Sandy Stone (artist)

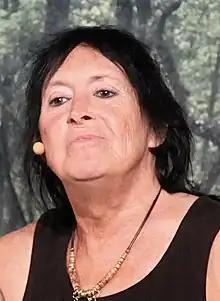
Sandy Stone in 2011

Allucquére Rosanne "Sandy" Stone (born c. 1936) is an American academic theorist, media theorist, author, and performance artist. She is an Associate Professor Emerita at the University of Texas at Austin where she was the Founding Director of the Advanced Communication Technologies Laboratory (ACTLab) and the New Media Initiative in the department of Radio-TV-Film. Stone has worked in and written about film, music, experimental neurology, writing, engineering, and computer programming. Stone is transgender and is considered a founder of the academic discipline of transgender studies.